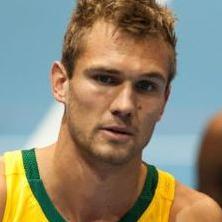
Age: 24